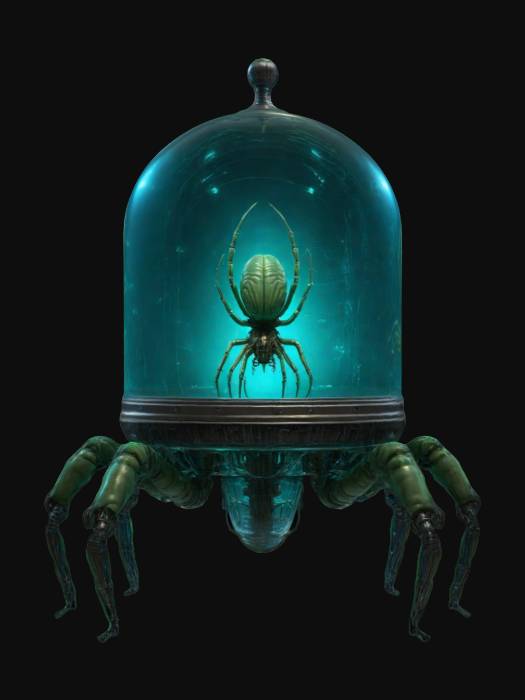
미적 점수 (1~10점): 7